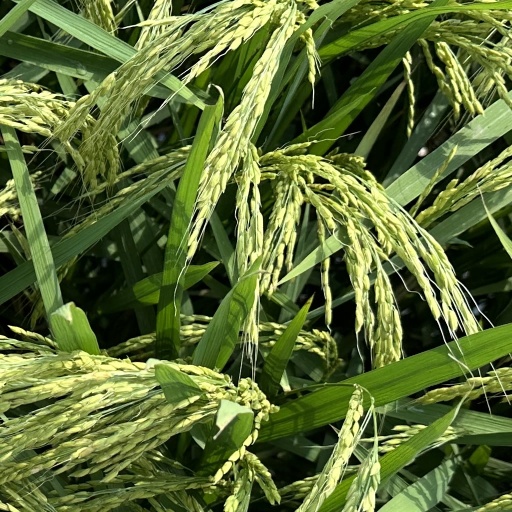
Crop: rice